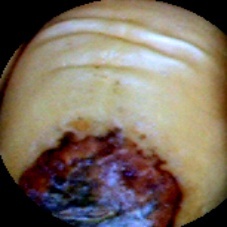
Label: Broken